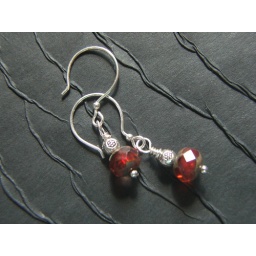
These faceted czech glass stone cut beads glow beautifully in the light.